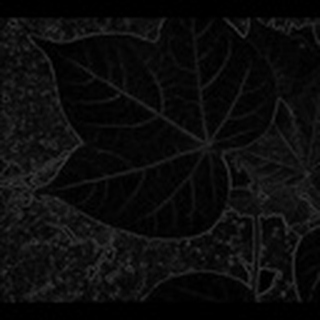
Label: healthy_cotton